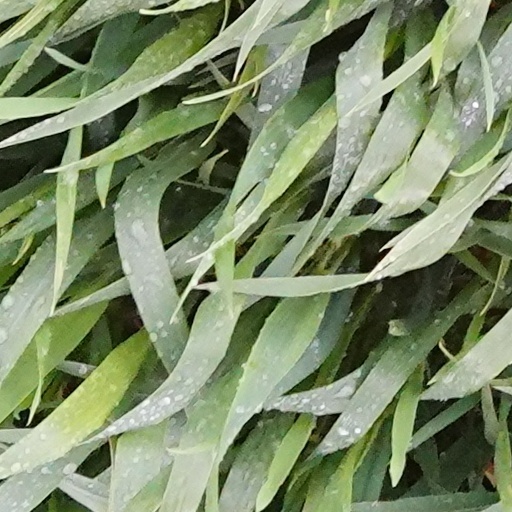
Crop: wheat